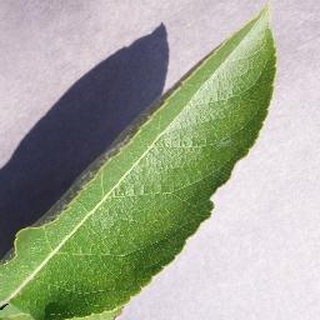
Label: healthy_apple